Heat recovery ventilation

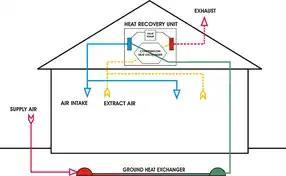
Ventilation unit with heat pump & ground heat exchanger - cooling

Heat recovery ventilation (HRV), also known as mechanical ventilation heat recovery (MVHR) is a ventilation system that recovers energy by operating between two air sources at different temperatures. It is used to reduce the heating and cooling demands of buildings.